Vaux-lès-Rubigny

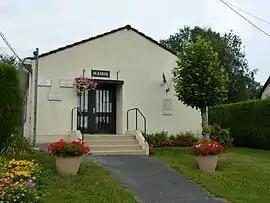
Town hall

Vaux-lès-Rubigny (literally "Vaux near Rubigny") is a commune in the Ardennes department in northern France.